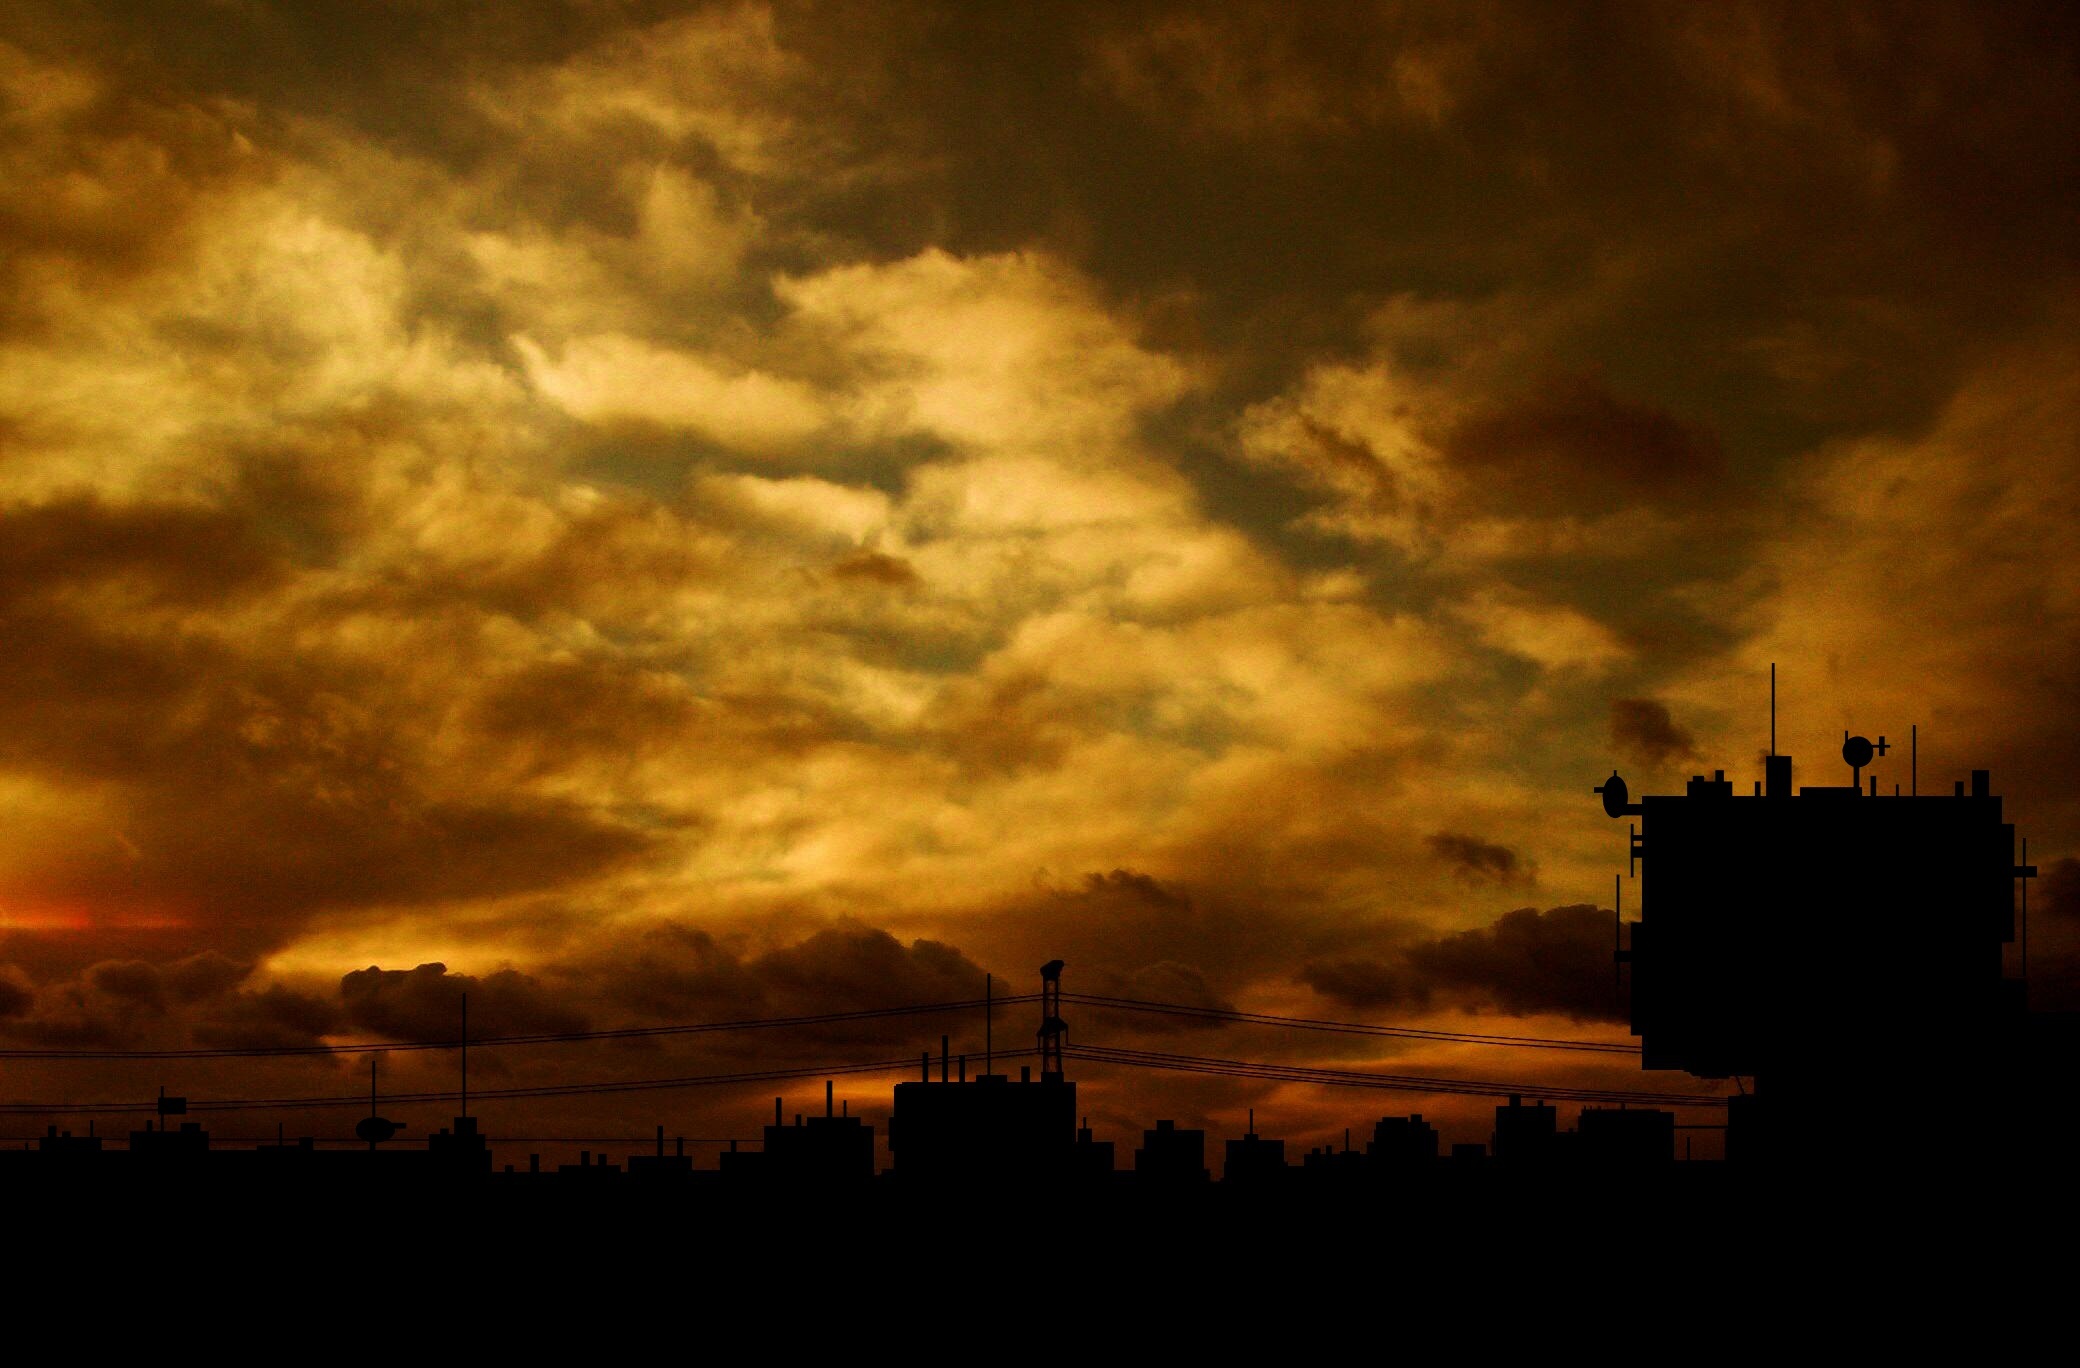
horizon, cloud, sky, sunrise, sunset, skyline, sunlight, morning, dawn, city, atmosphere, dusk, evening, darkness, industry, afterglow, meteorological phenomenon